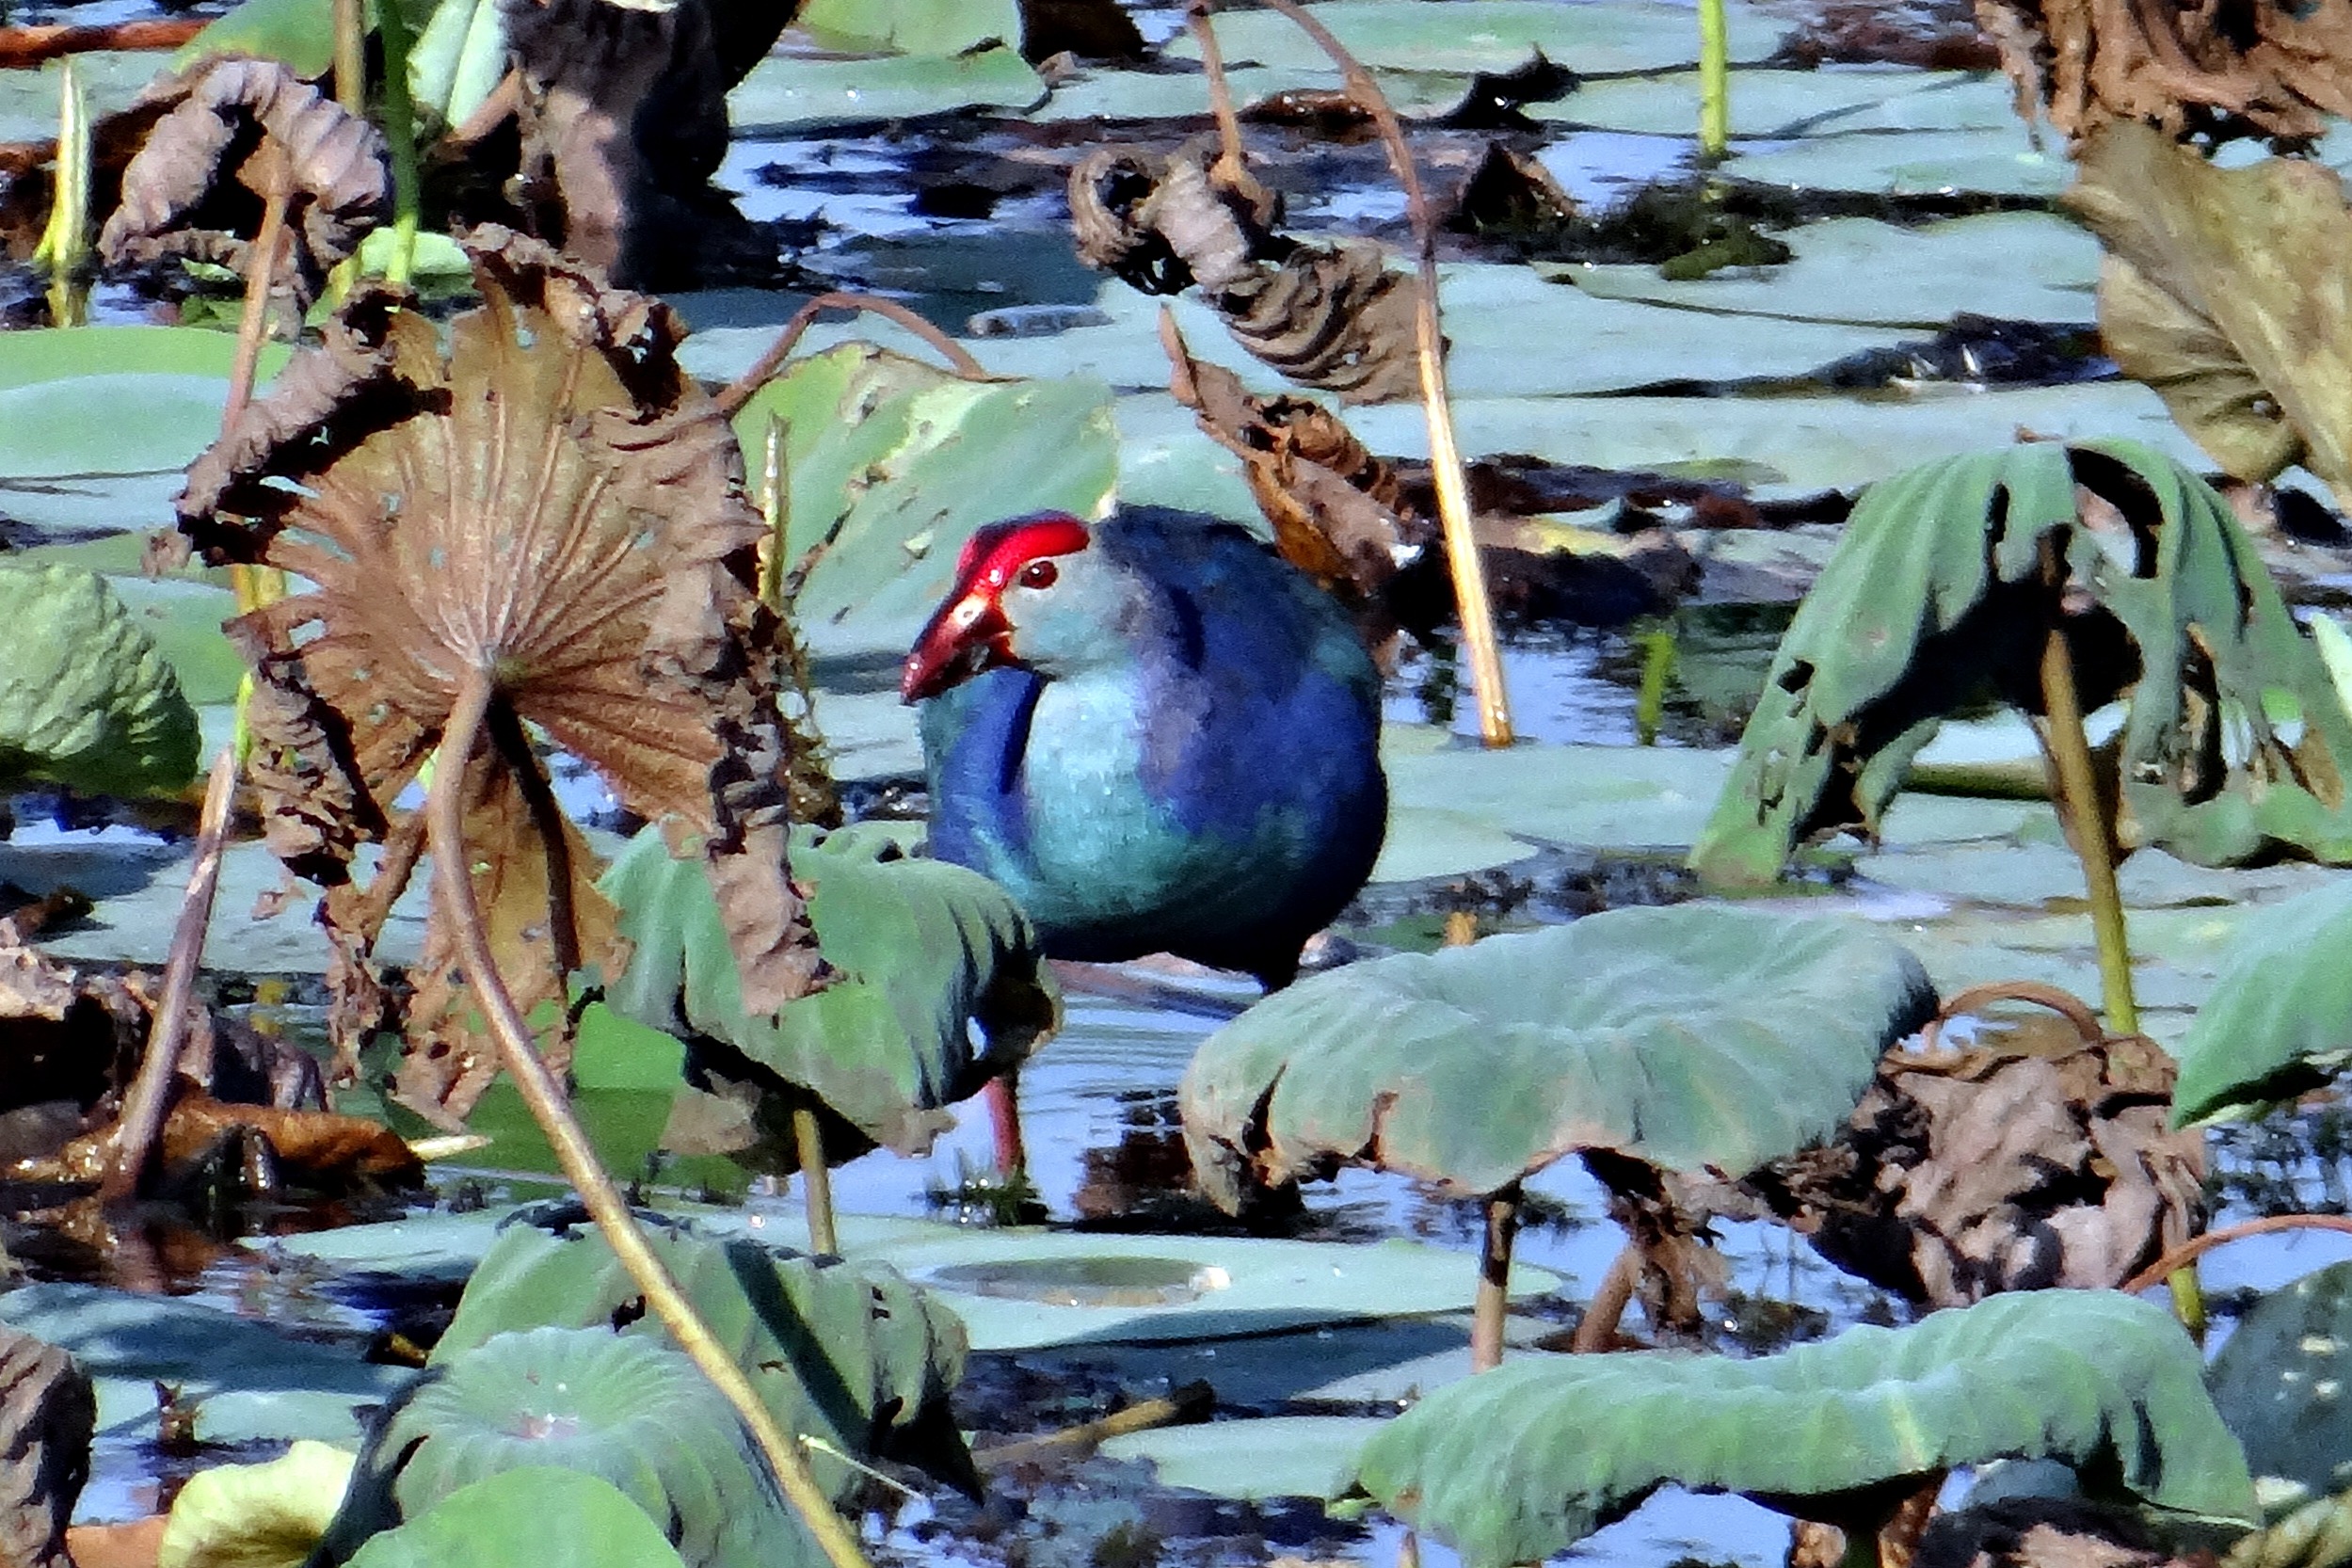
bird, leaf, flower, rail, pond, wildlife, zoo, jungle, garden, flora, india, rallidae, water bird, karnataka, purple swamphen, porphyrio porphyrio, swamp hen, lotus pond, purple moorhen